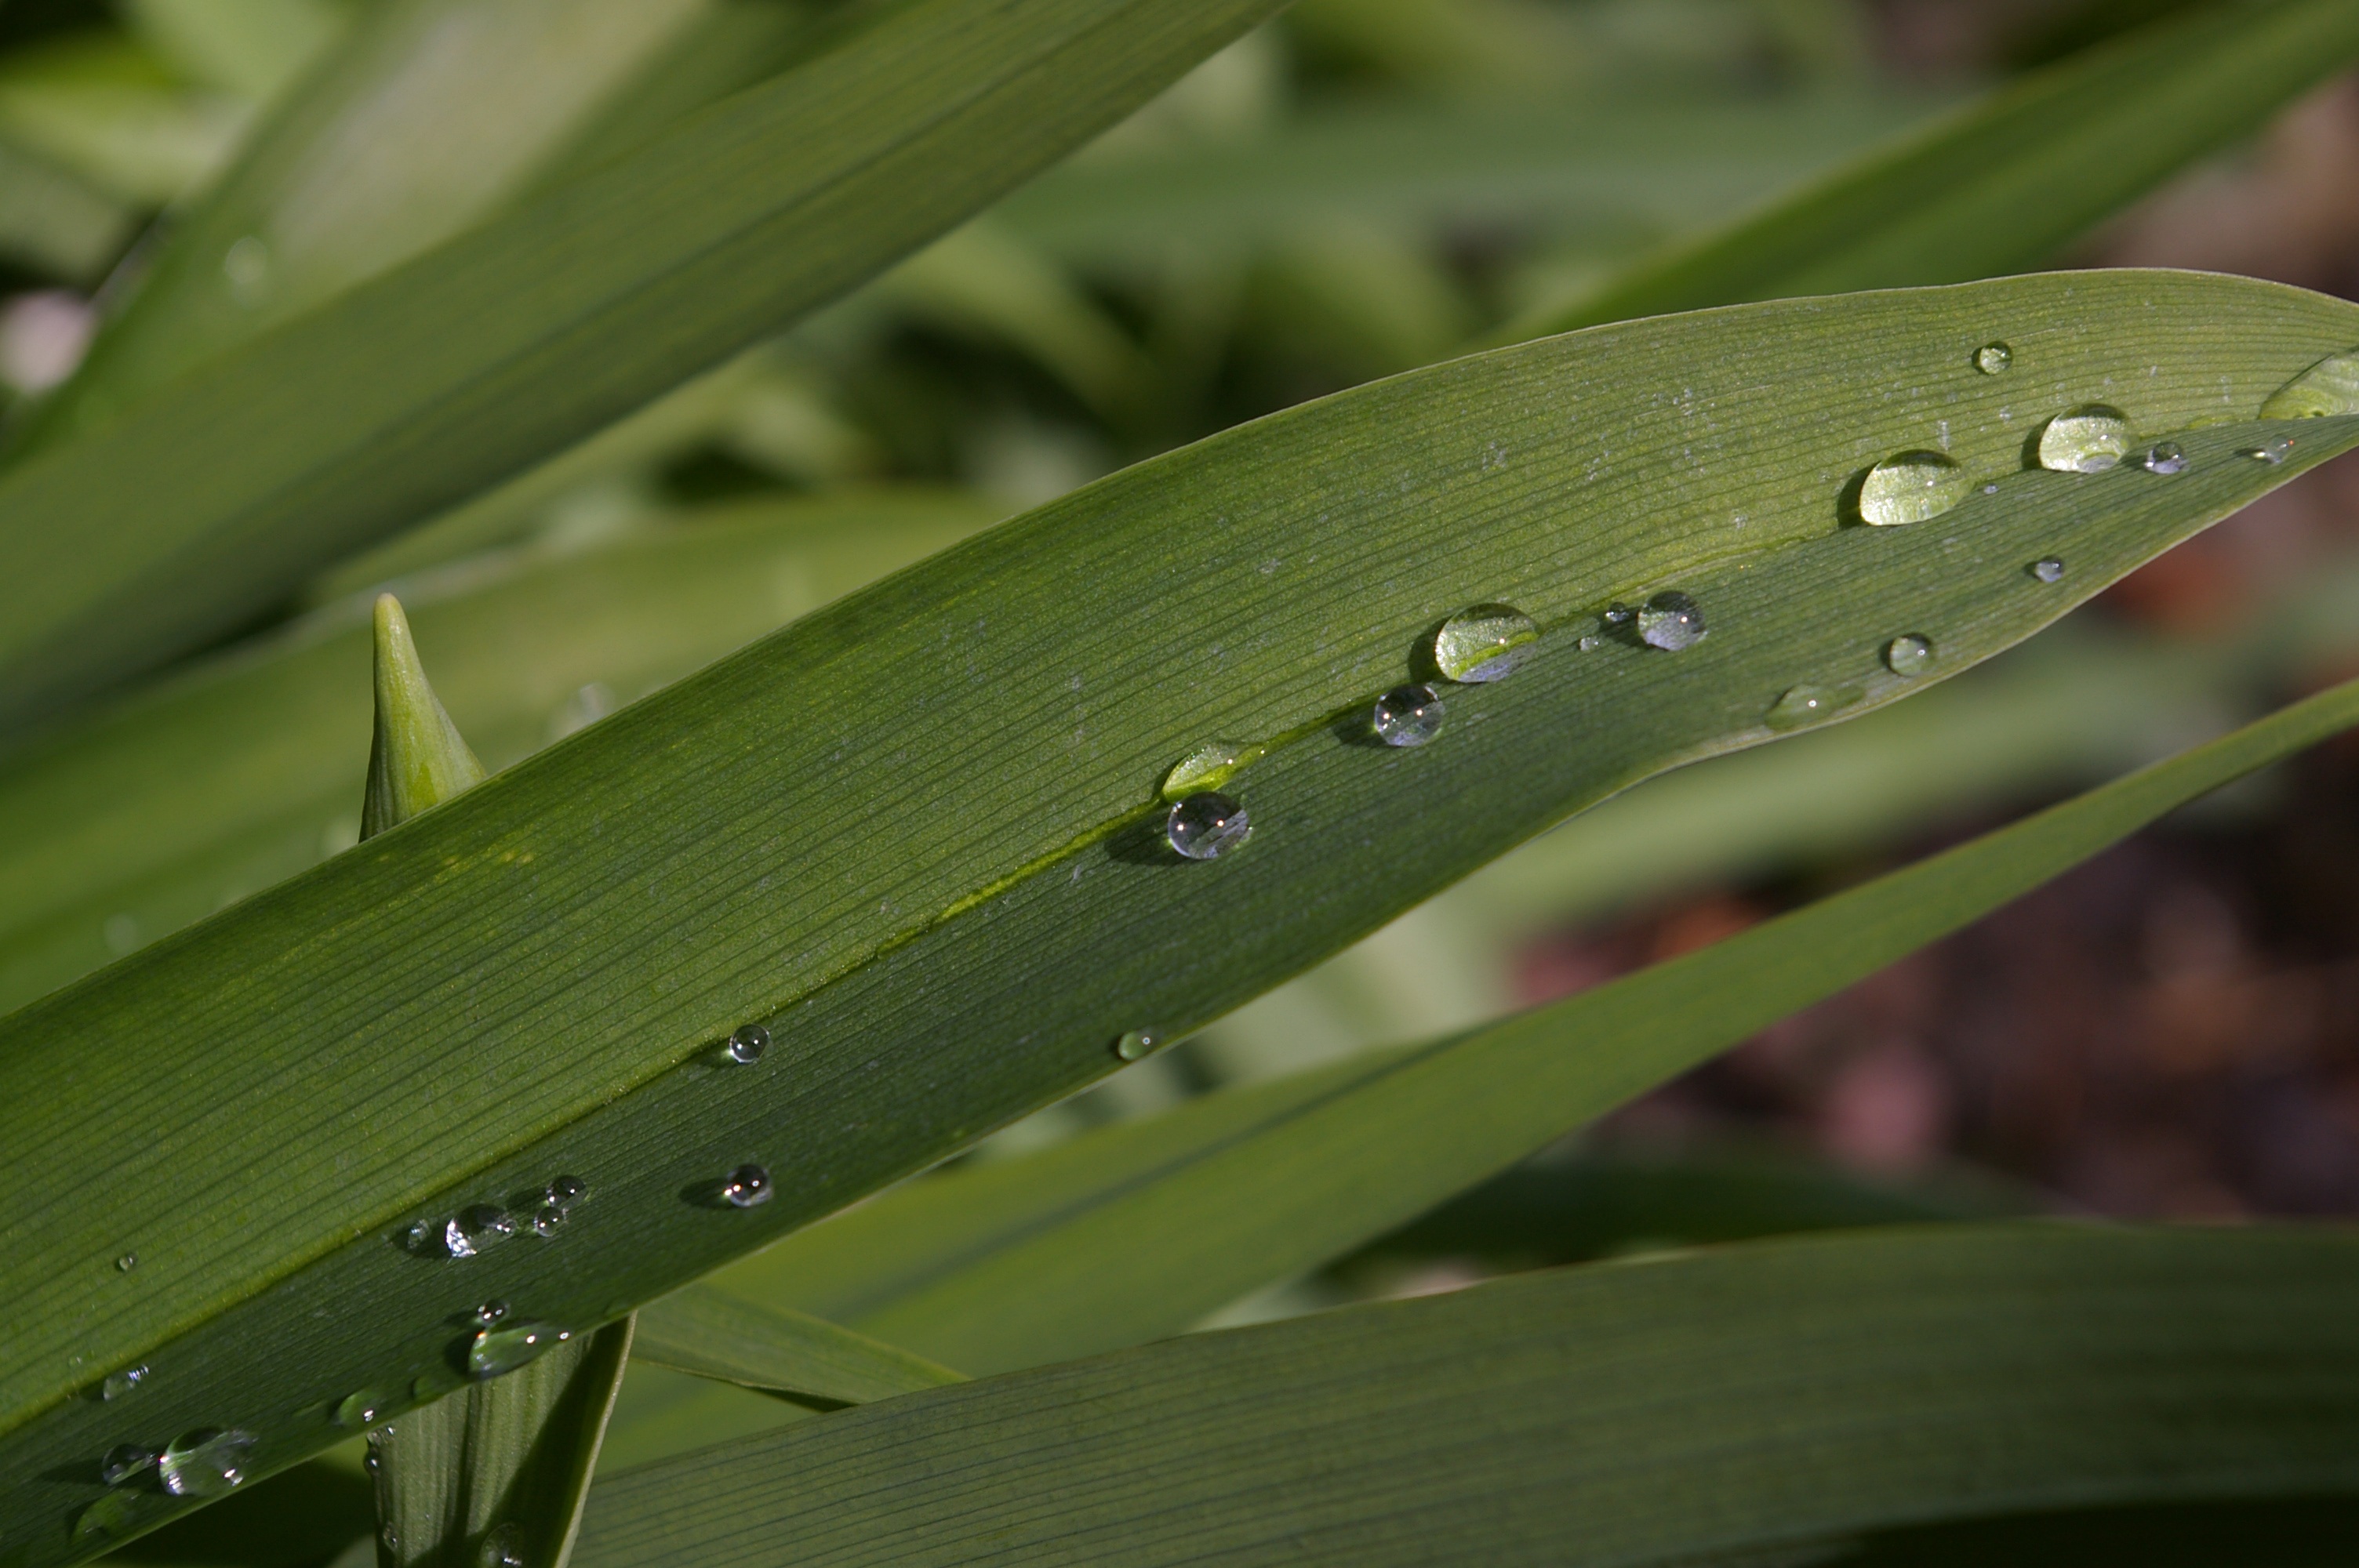
water, nature, grass, plant, rain, leaf, flower, bloom, raindrop, wet, spring, green, insect, weather, botany, rest, garden, close, flora, fauna, drip, close up, seasons, mood, drop of water, daylily, moisture, macro photography, beaded, plant stem